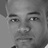
Emotion: neutral